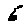
Label: 6